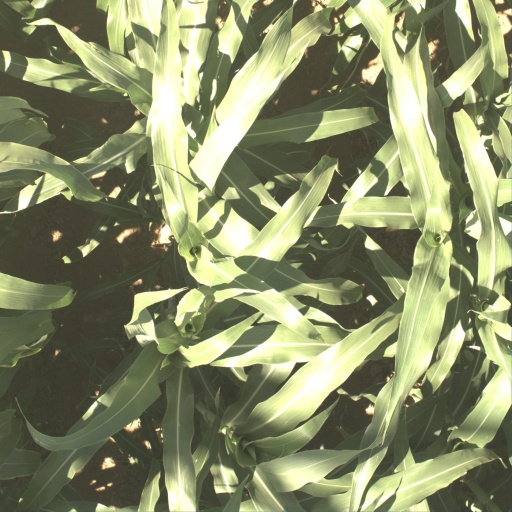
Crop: sorghum